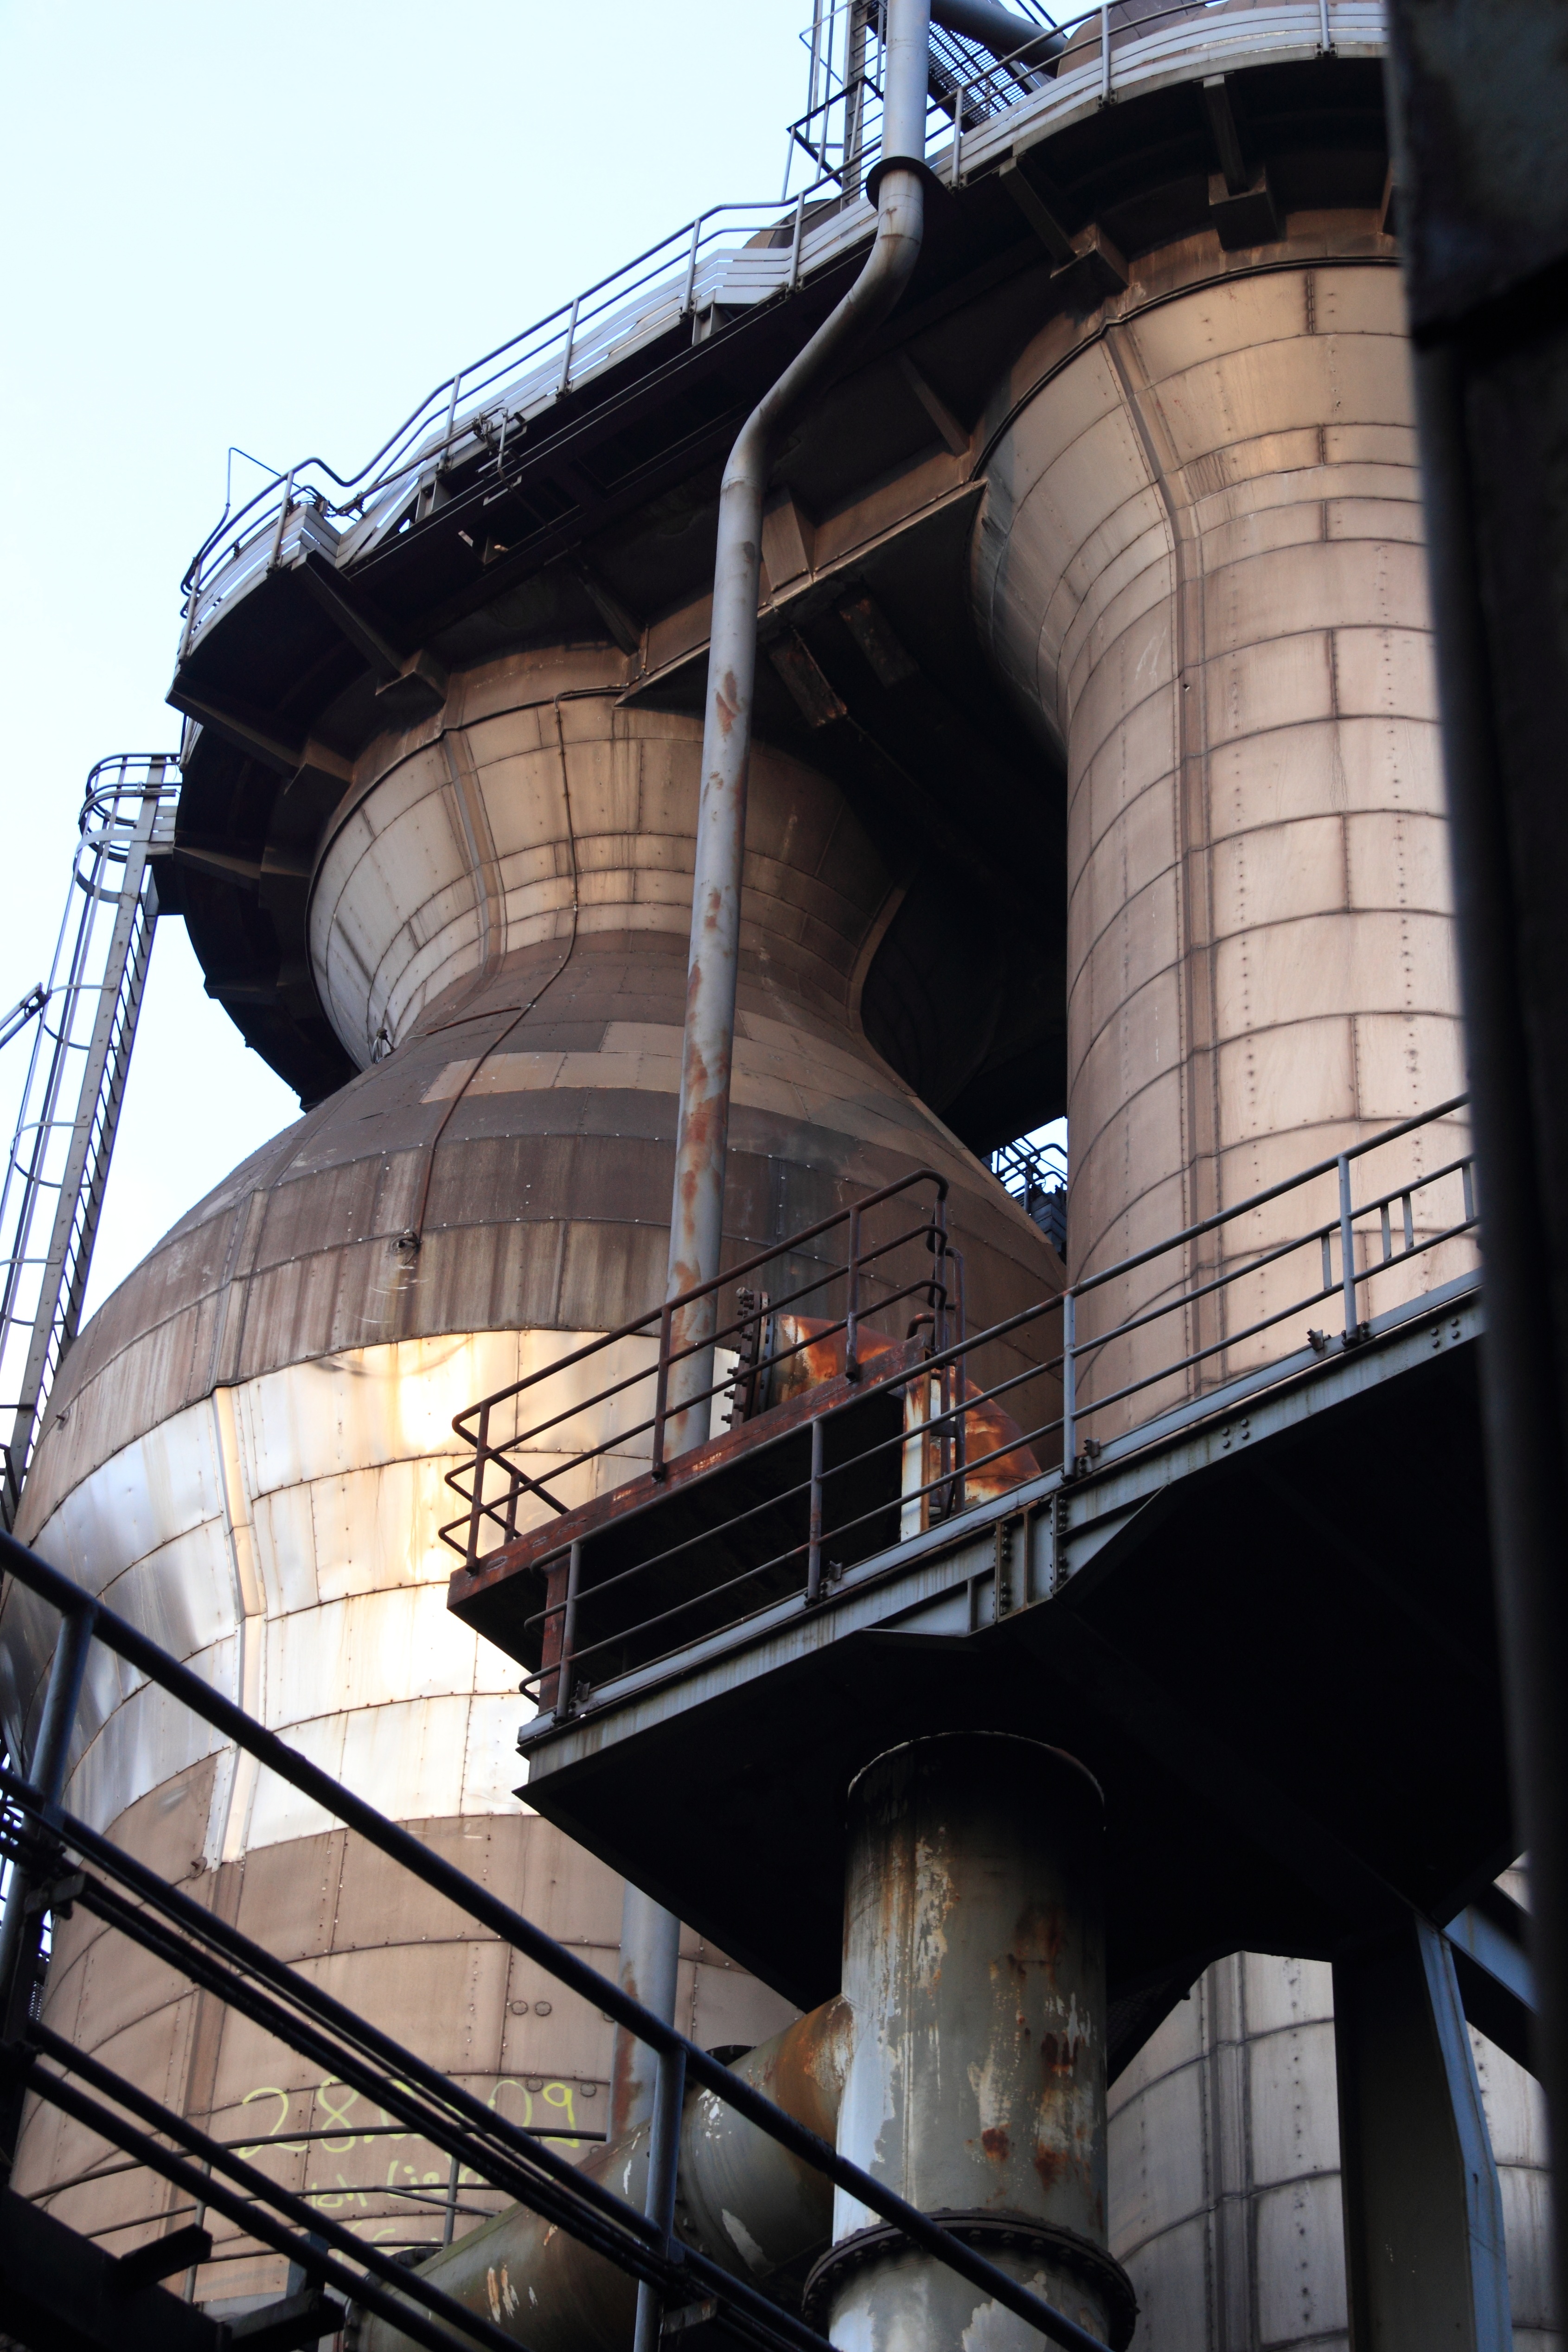
architecture, structure, steel, transport, abandoned, industry, germany, iron, production, duisburg, furnace, ruhr, urban area, landschaftspark